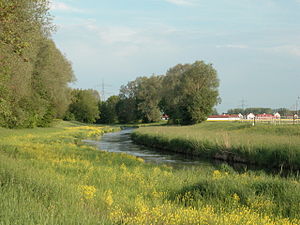
Schmutter
Schmutter er en flod i Bayern i Tyskland, og og en af Donaus bifloder fra højre. Den har sit udspring 6 km sydvest for Schwabmünchen i Schwaben. Den løber nordover langs den østlige del af Naturpark Augsburg-Westliche Wälder, og fra området vest for Augsburg løber den mange kilometer parallelt med floden Lech, kun få kilometer vest for denne. Schmutter munder ud i Donau nær Donauwörth.